Kargilik Town

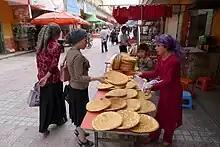
Bazaar of Kargilik

In earlier times it was important as the usual starting-point for caravans to India, through the Pamirs, via Tashkurghan, or through Ladakh by the Karakoram passes.